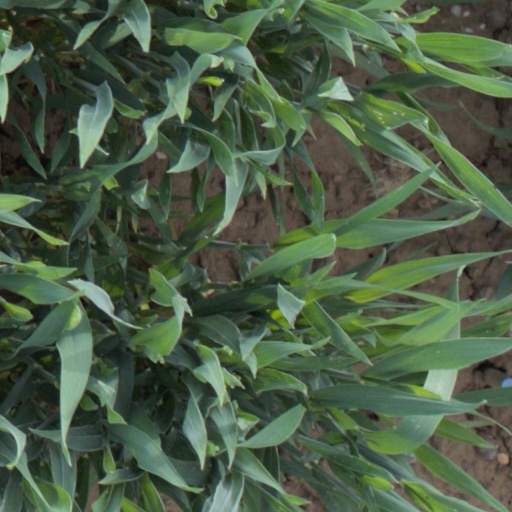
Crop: wheat